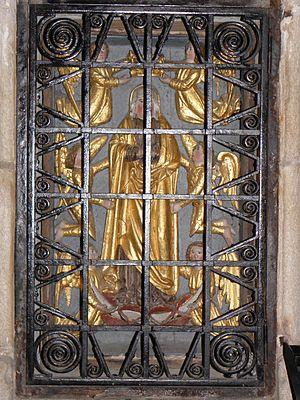
Bas-relief de Notre-Dame-des-Vertus en la Basilique Saint-Sauveur de Dinan (22).
La basilique Saint-Sauveur de Dinan est un édifice religieux catholique romain situé à Dinan, en France. Elle est historiquement l'une des deux églises paroissiales de la ville, l'autre étant l'église Saint-Malo.
Cet article recense les monuments historiques immobiliers et mobiliers de Dinan, en France.